Sara Borrell Ruiz

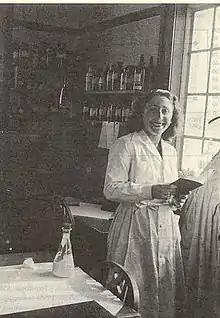

She started working in 1935 in the analytical chemistry laboratory at the University of Madrid where she learned quantitative analysis techniques. While completing her doctorate in the tough post-war era in Spain, she became more interested in hygiene and nutrition. From 1941 to 1949, she worked as assistant professor of Bromatology at the University of Madrid. In 1946, she left Spain to carry out postdoctoral research at the Hanna Dairy Research Institute in Ayr, Scotland. She learned the analysis and manipulation of milk proteins, which was a field in which she specialized.